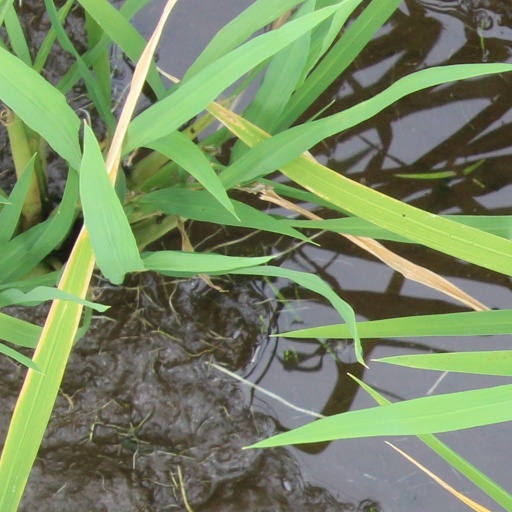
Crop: rice